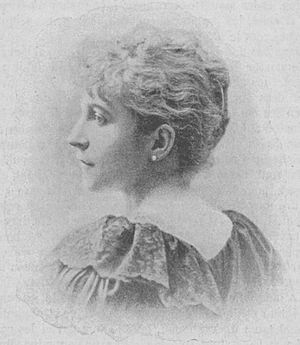
Charles-Ernest Paulmier, né à Caen le 2 avril 1848 et mort à Neuilly-sur-Seine le 22 août 1907, est un homme politique français de la fin du XIXᵉ siècle et du début du XXᵉ siècle.